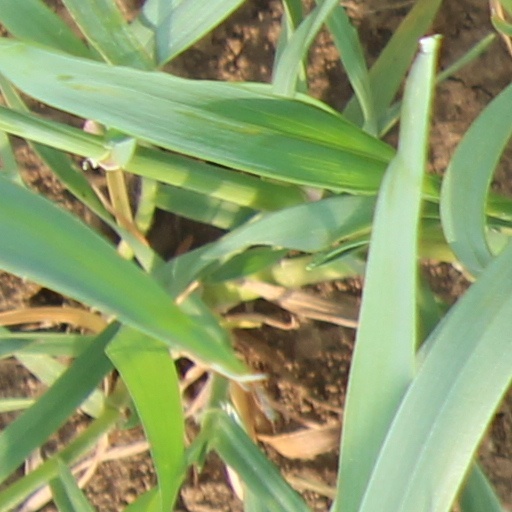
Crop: wheat